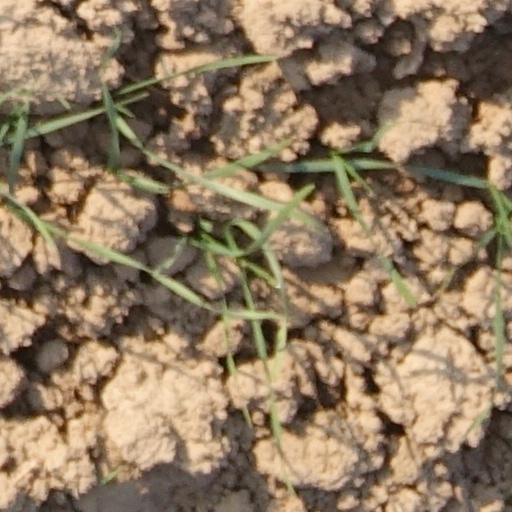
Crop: wheat